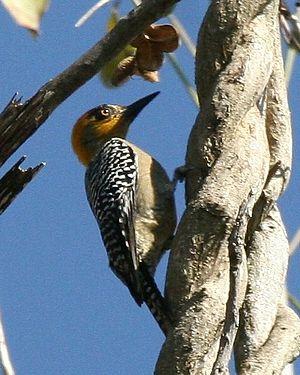
Le Pic élégant est une espèce d'oiseaux de la famille des Picidae, endémique du Mexique.